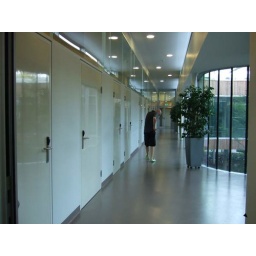
Here was my first stop of the day. All the doors go in to the salt water baths and the radiation cabins.